Turkish State Meteorological Service

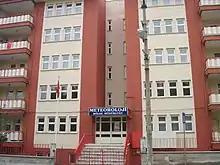
Turkish State Meteorological Service office building

Turkish State Meteorological Service is the Turkish government bureau commissioned with producing the meteorological and climatic data pertaining to Turkey. It is responsible to the Ministry of Environment and Forestry.